Juanita L. Learned

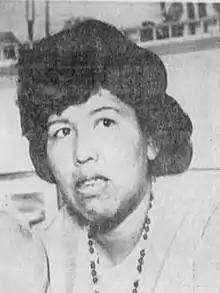
Learned in 1970

Juanita L. Learned (September 6, 1930 – August 26, 1996) was the first woman to chair the Cheyenne and Arapaho Tribes. She was Southern Arapaho and was known for her work to keep the Concho Indian School from closing, as well as actions to return the school building, and land and buildings of Fort Reno to her tribe.